Alan Moore (sports administrator)

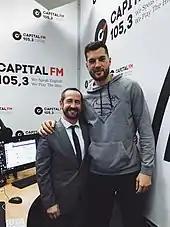
Moore (left) with Alec Peters (right) in 2019

Alan Moore (born 1973) is a retired Irish sportsperson, sports journalist and administrator. Originally from Dublin in Ireland, Moore has lived in Russia since 2007, and (as of 2022) was director of the International Affairs Office of the National University of Science and Technology MISiS in Moscow. As of 2022, he was secretary of Moscow Shamrocks GAC and public relations officer for Gaelic Games Europe.